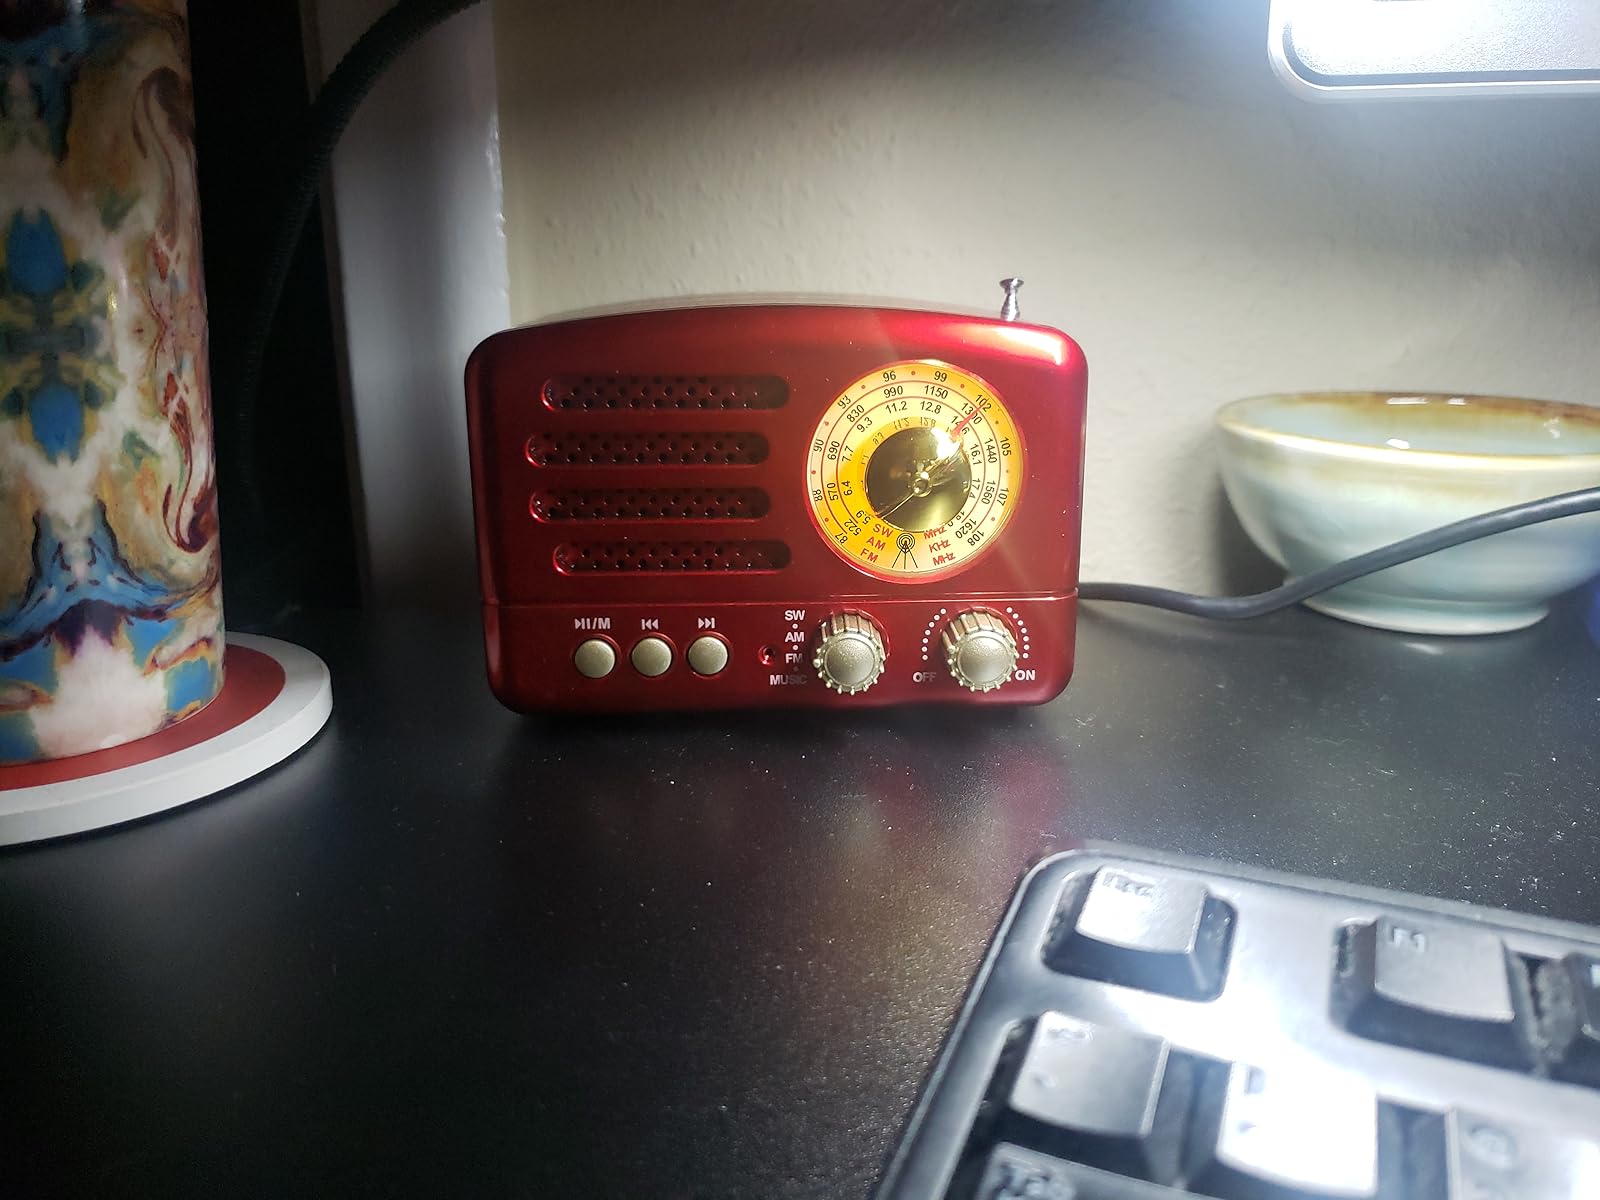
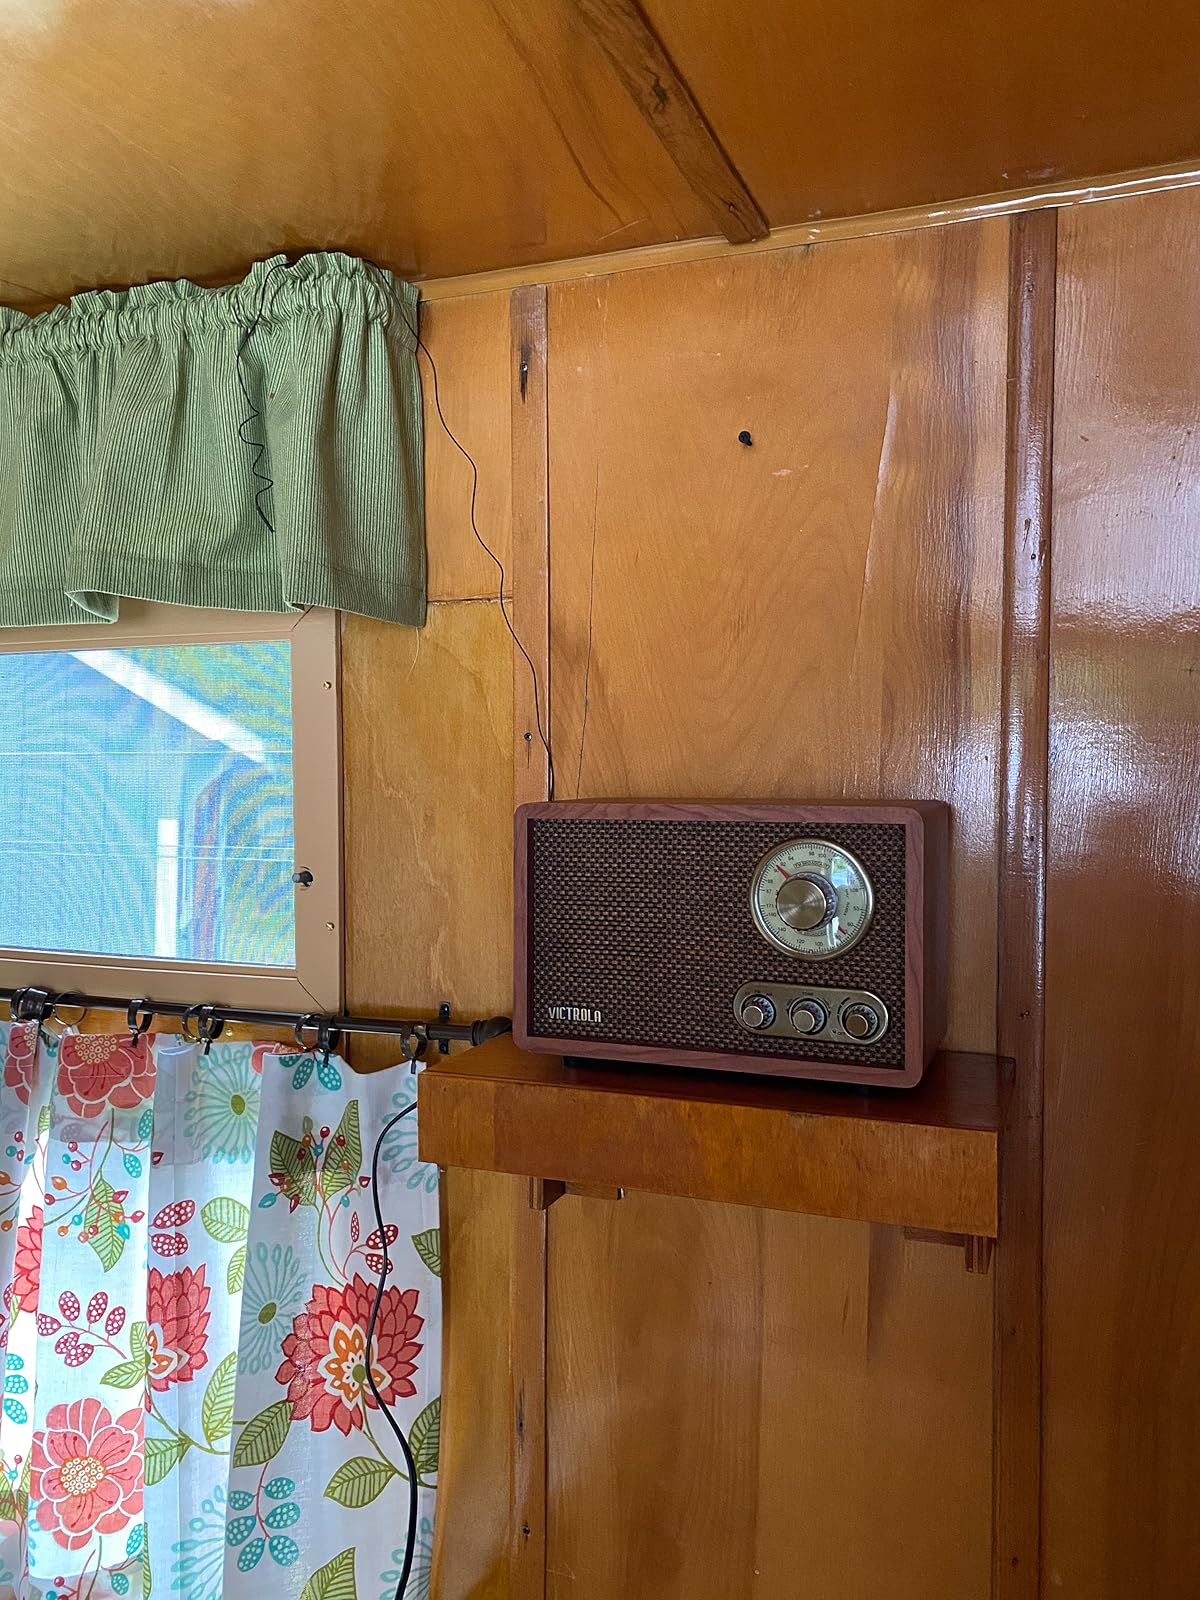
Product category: radio
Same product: no